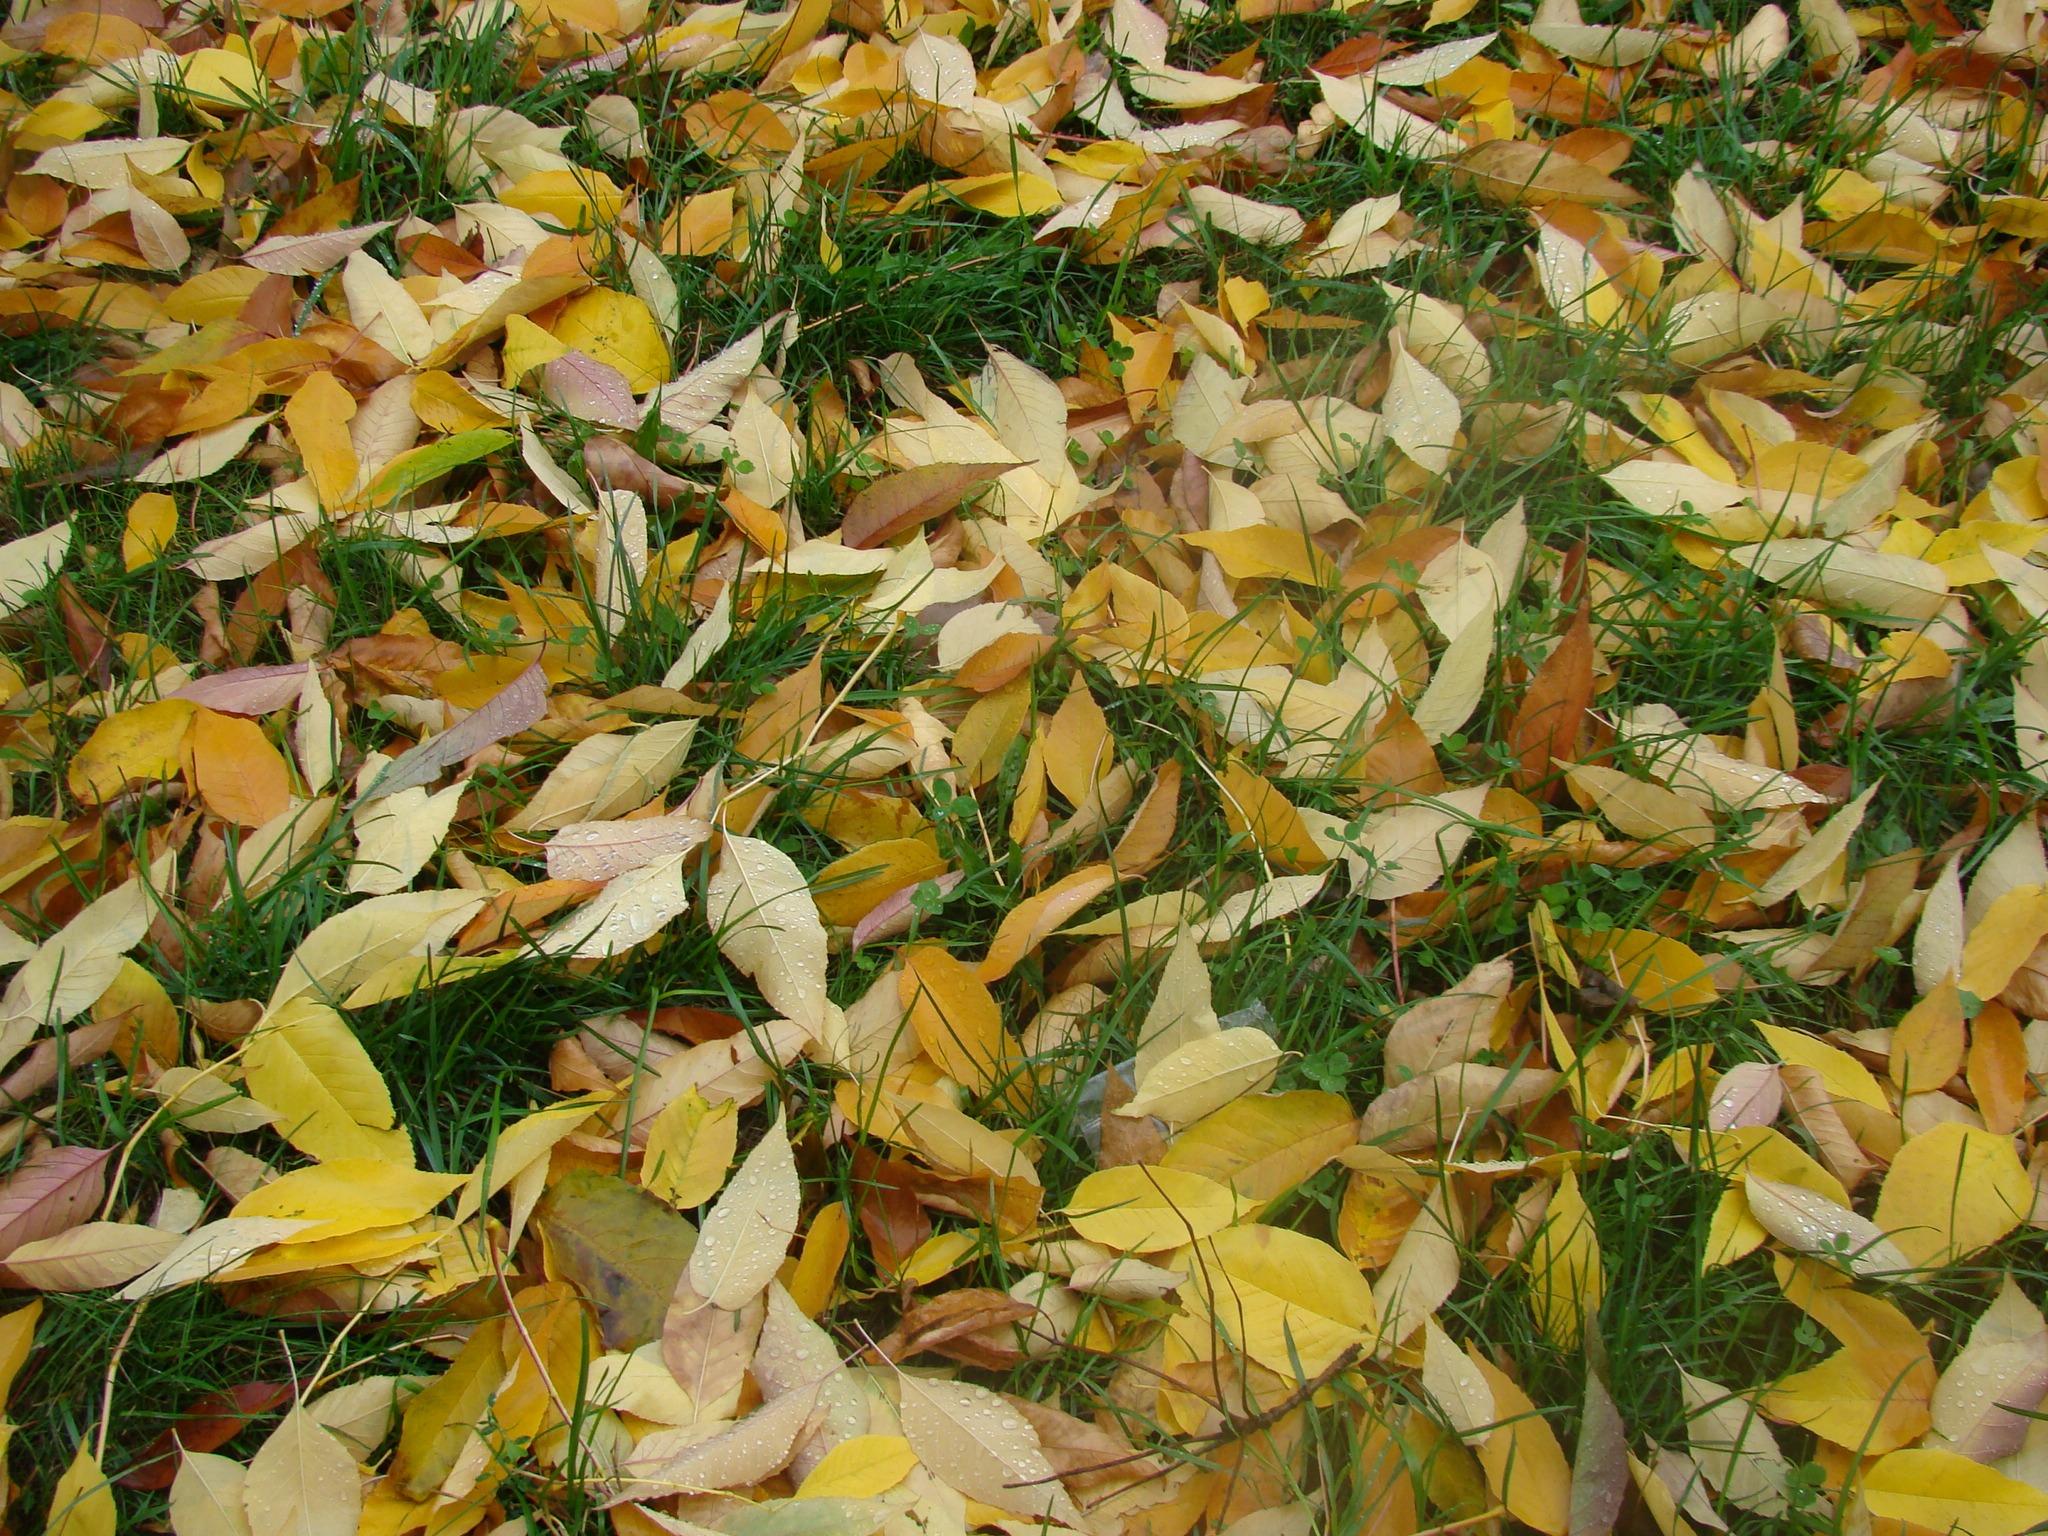
tree, grass, branch, plant, sunlight, leaf, flower, evergreen, autumn, botany, yellow, flora, season, leaves, shrub, deciduous, ecosystem, flowering plant, woody plant, land plant